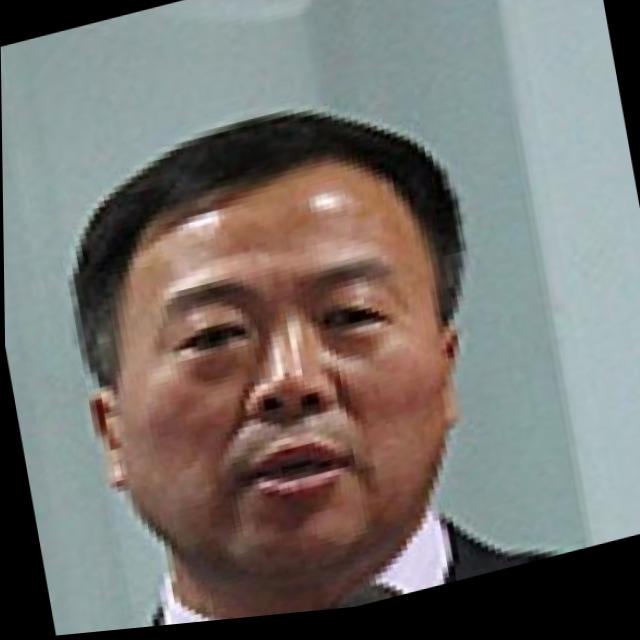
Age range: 45-64